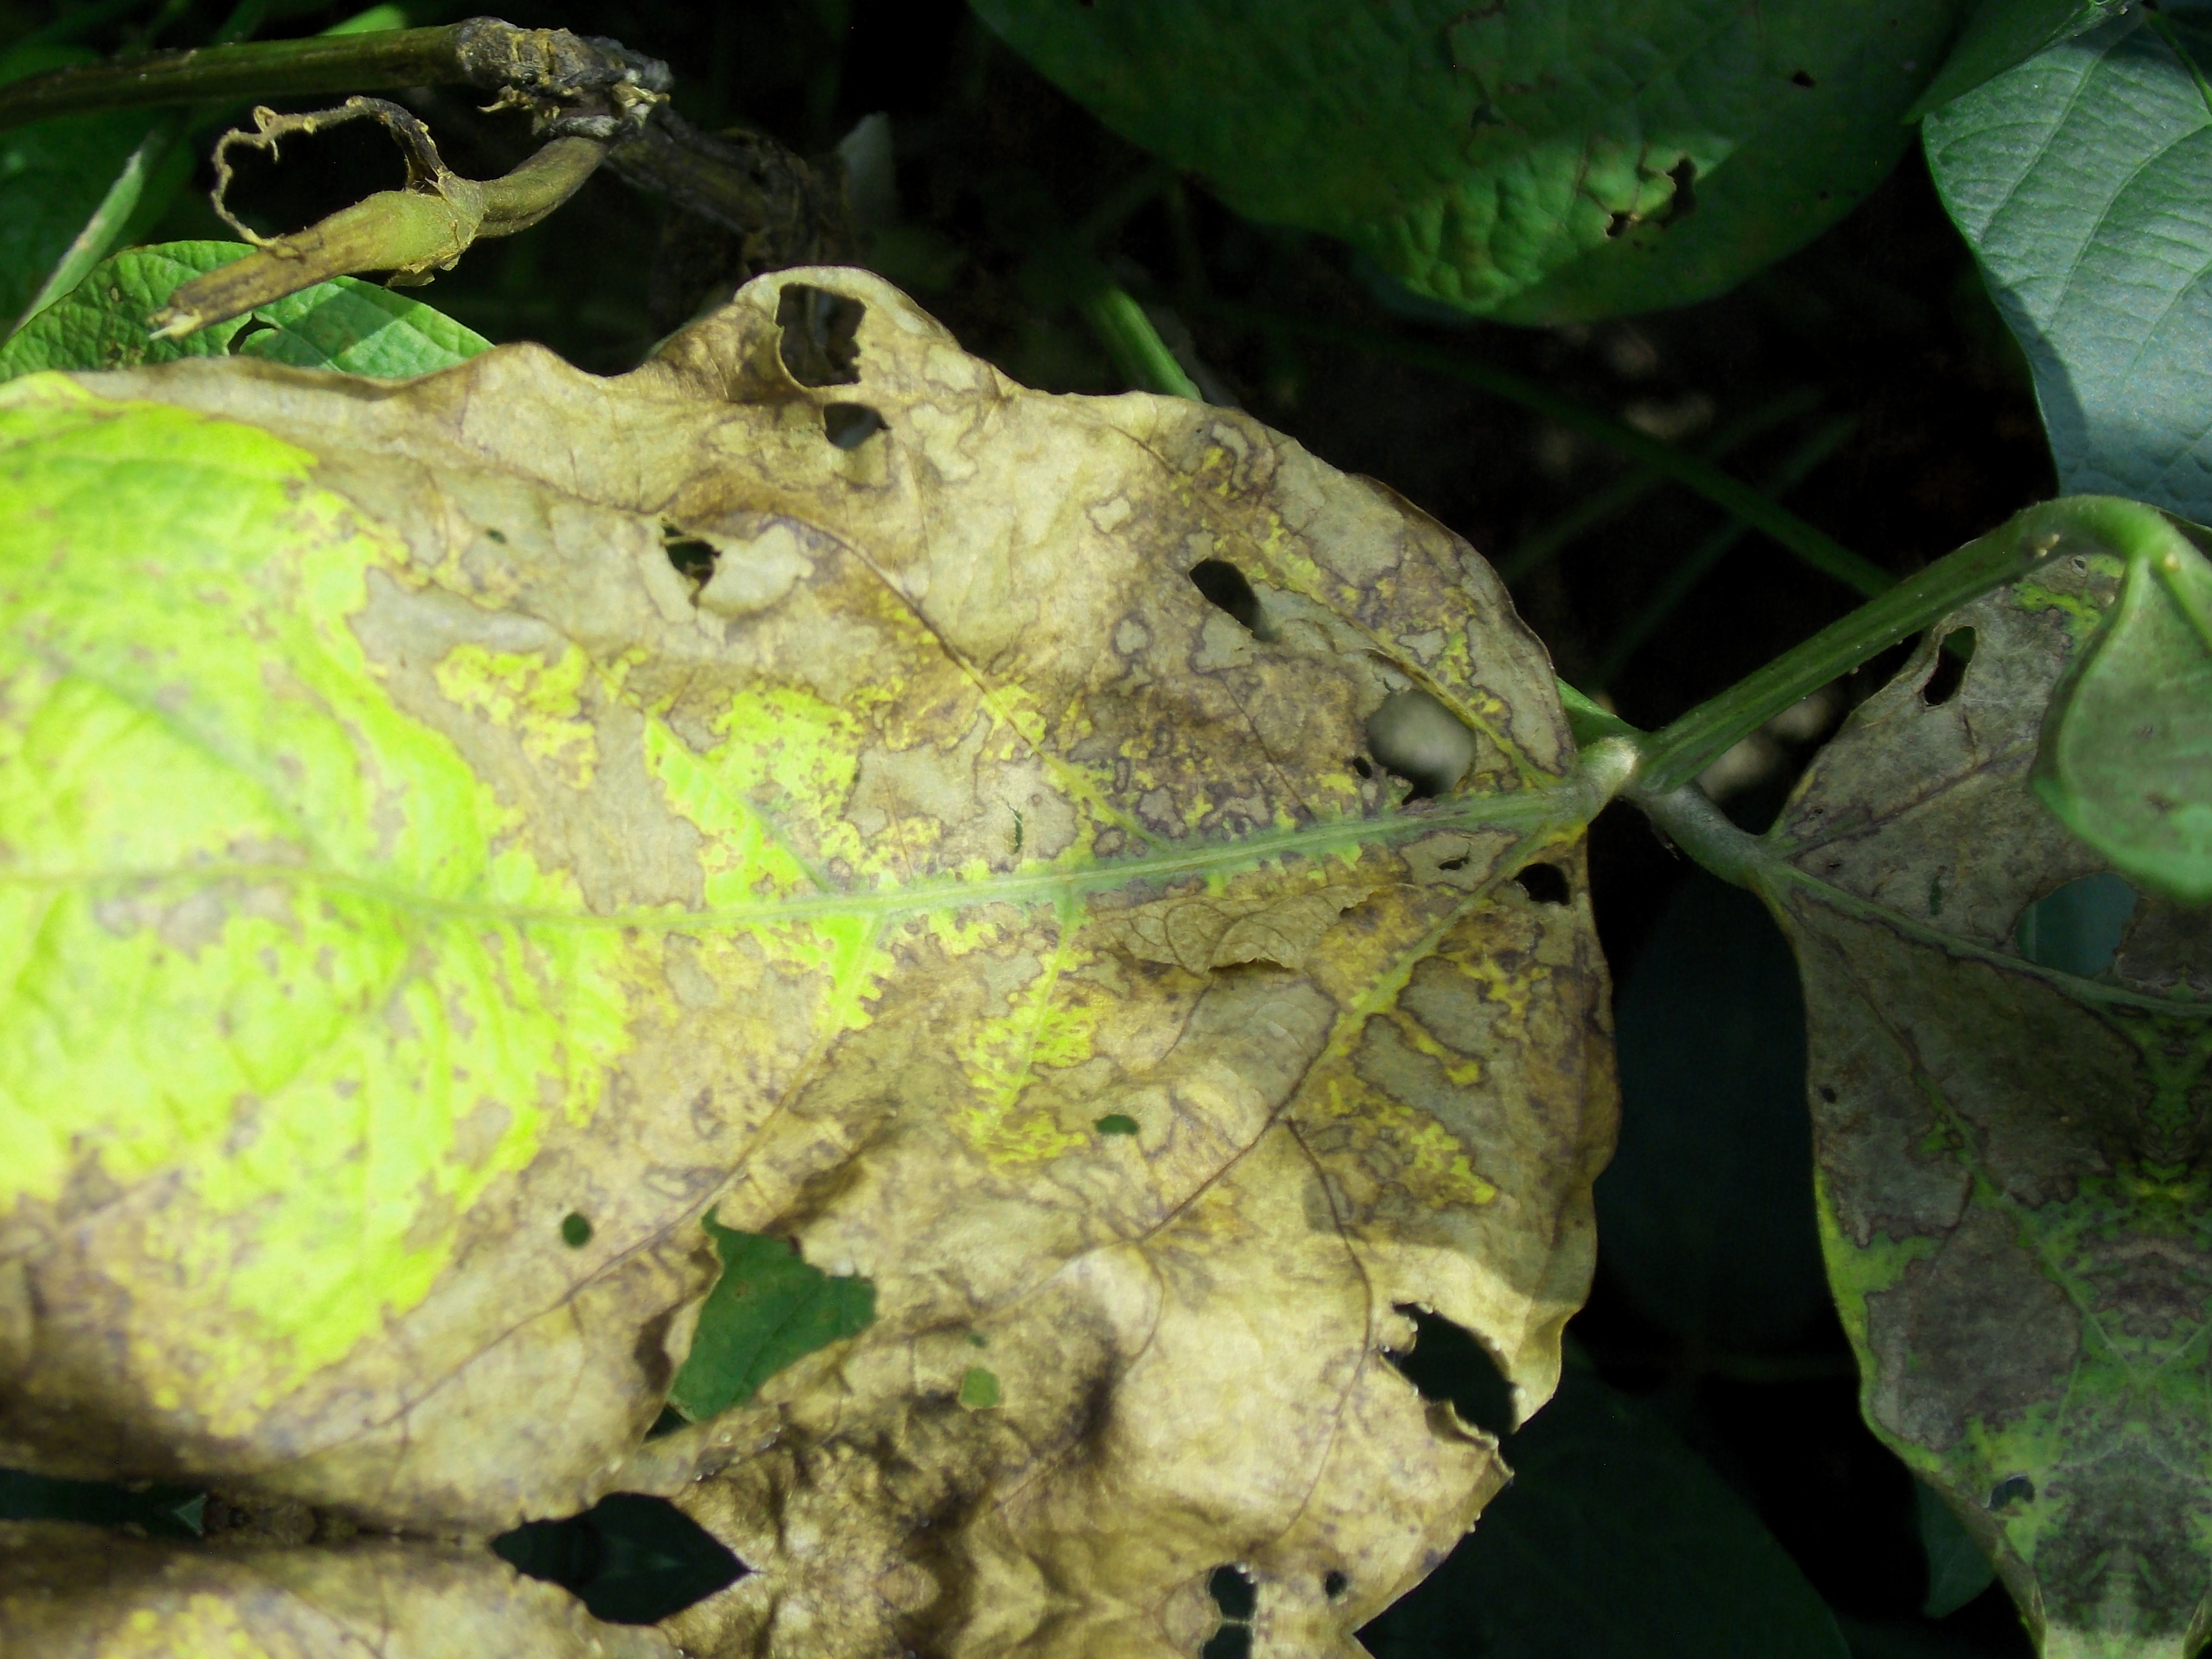
Label: Disease